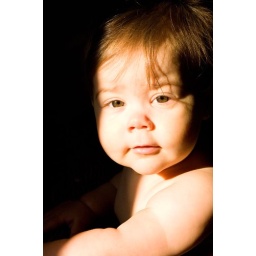
Being chubby and cute in front of the window